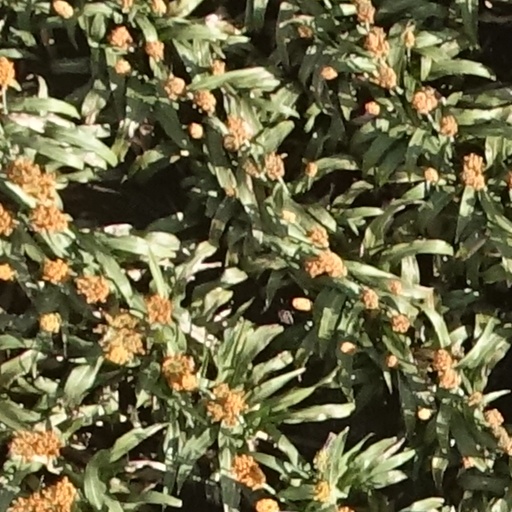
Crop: sorghum